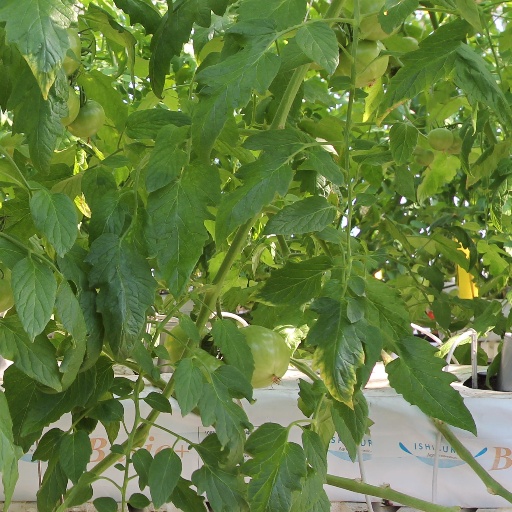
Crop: tomato